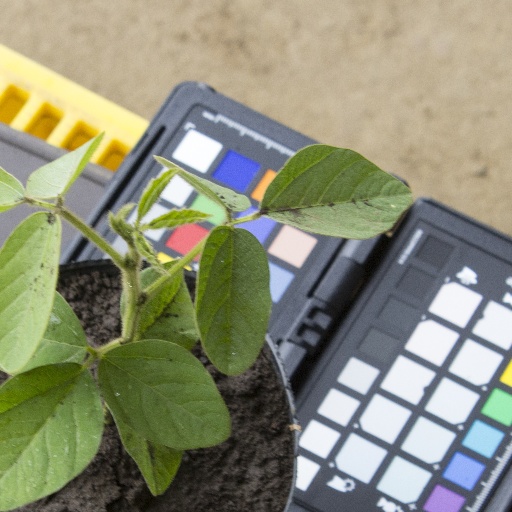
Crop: soybean